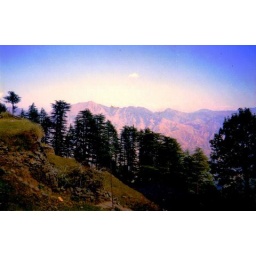
the meditating pine trees in the Himalayas